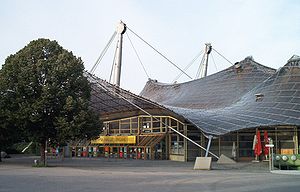
Olympiske spillesteder i håndbold
Olympiahalle var været for håndboldfinalen under Sommer-Ol 1972 i München.
Under Sommer-OL, er der 27 spillesteder der har været/vil blive brugt til håndbold.